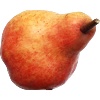
Label: Pear Red 1